Phil Zuckerman

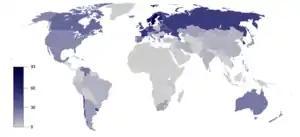
Phil Zuckerman's analysis finds differing levels of atheists and agnostics in countries around the world

Phil Zuckerman is the author of seven books, including "The Nonreligious""," co-authored with Luke Galen and Frank Pasquale; "Living the Secular Life"; "Faith No More"; "Society without God"; "Invitation to the Sociology of Religion"; "What it Means to be Moral"; and "Strife in the Sanctuary". His works have been translated into six languages, including Persian, Korean and Turkish.